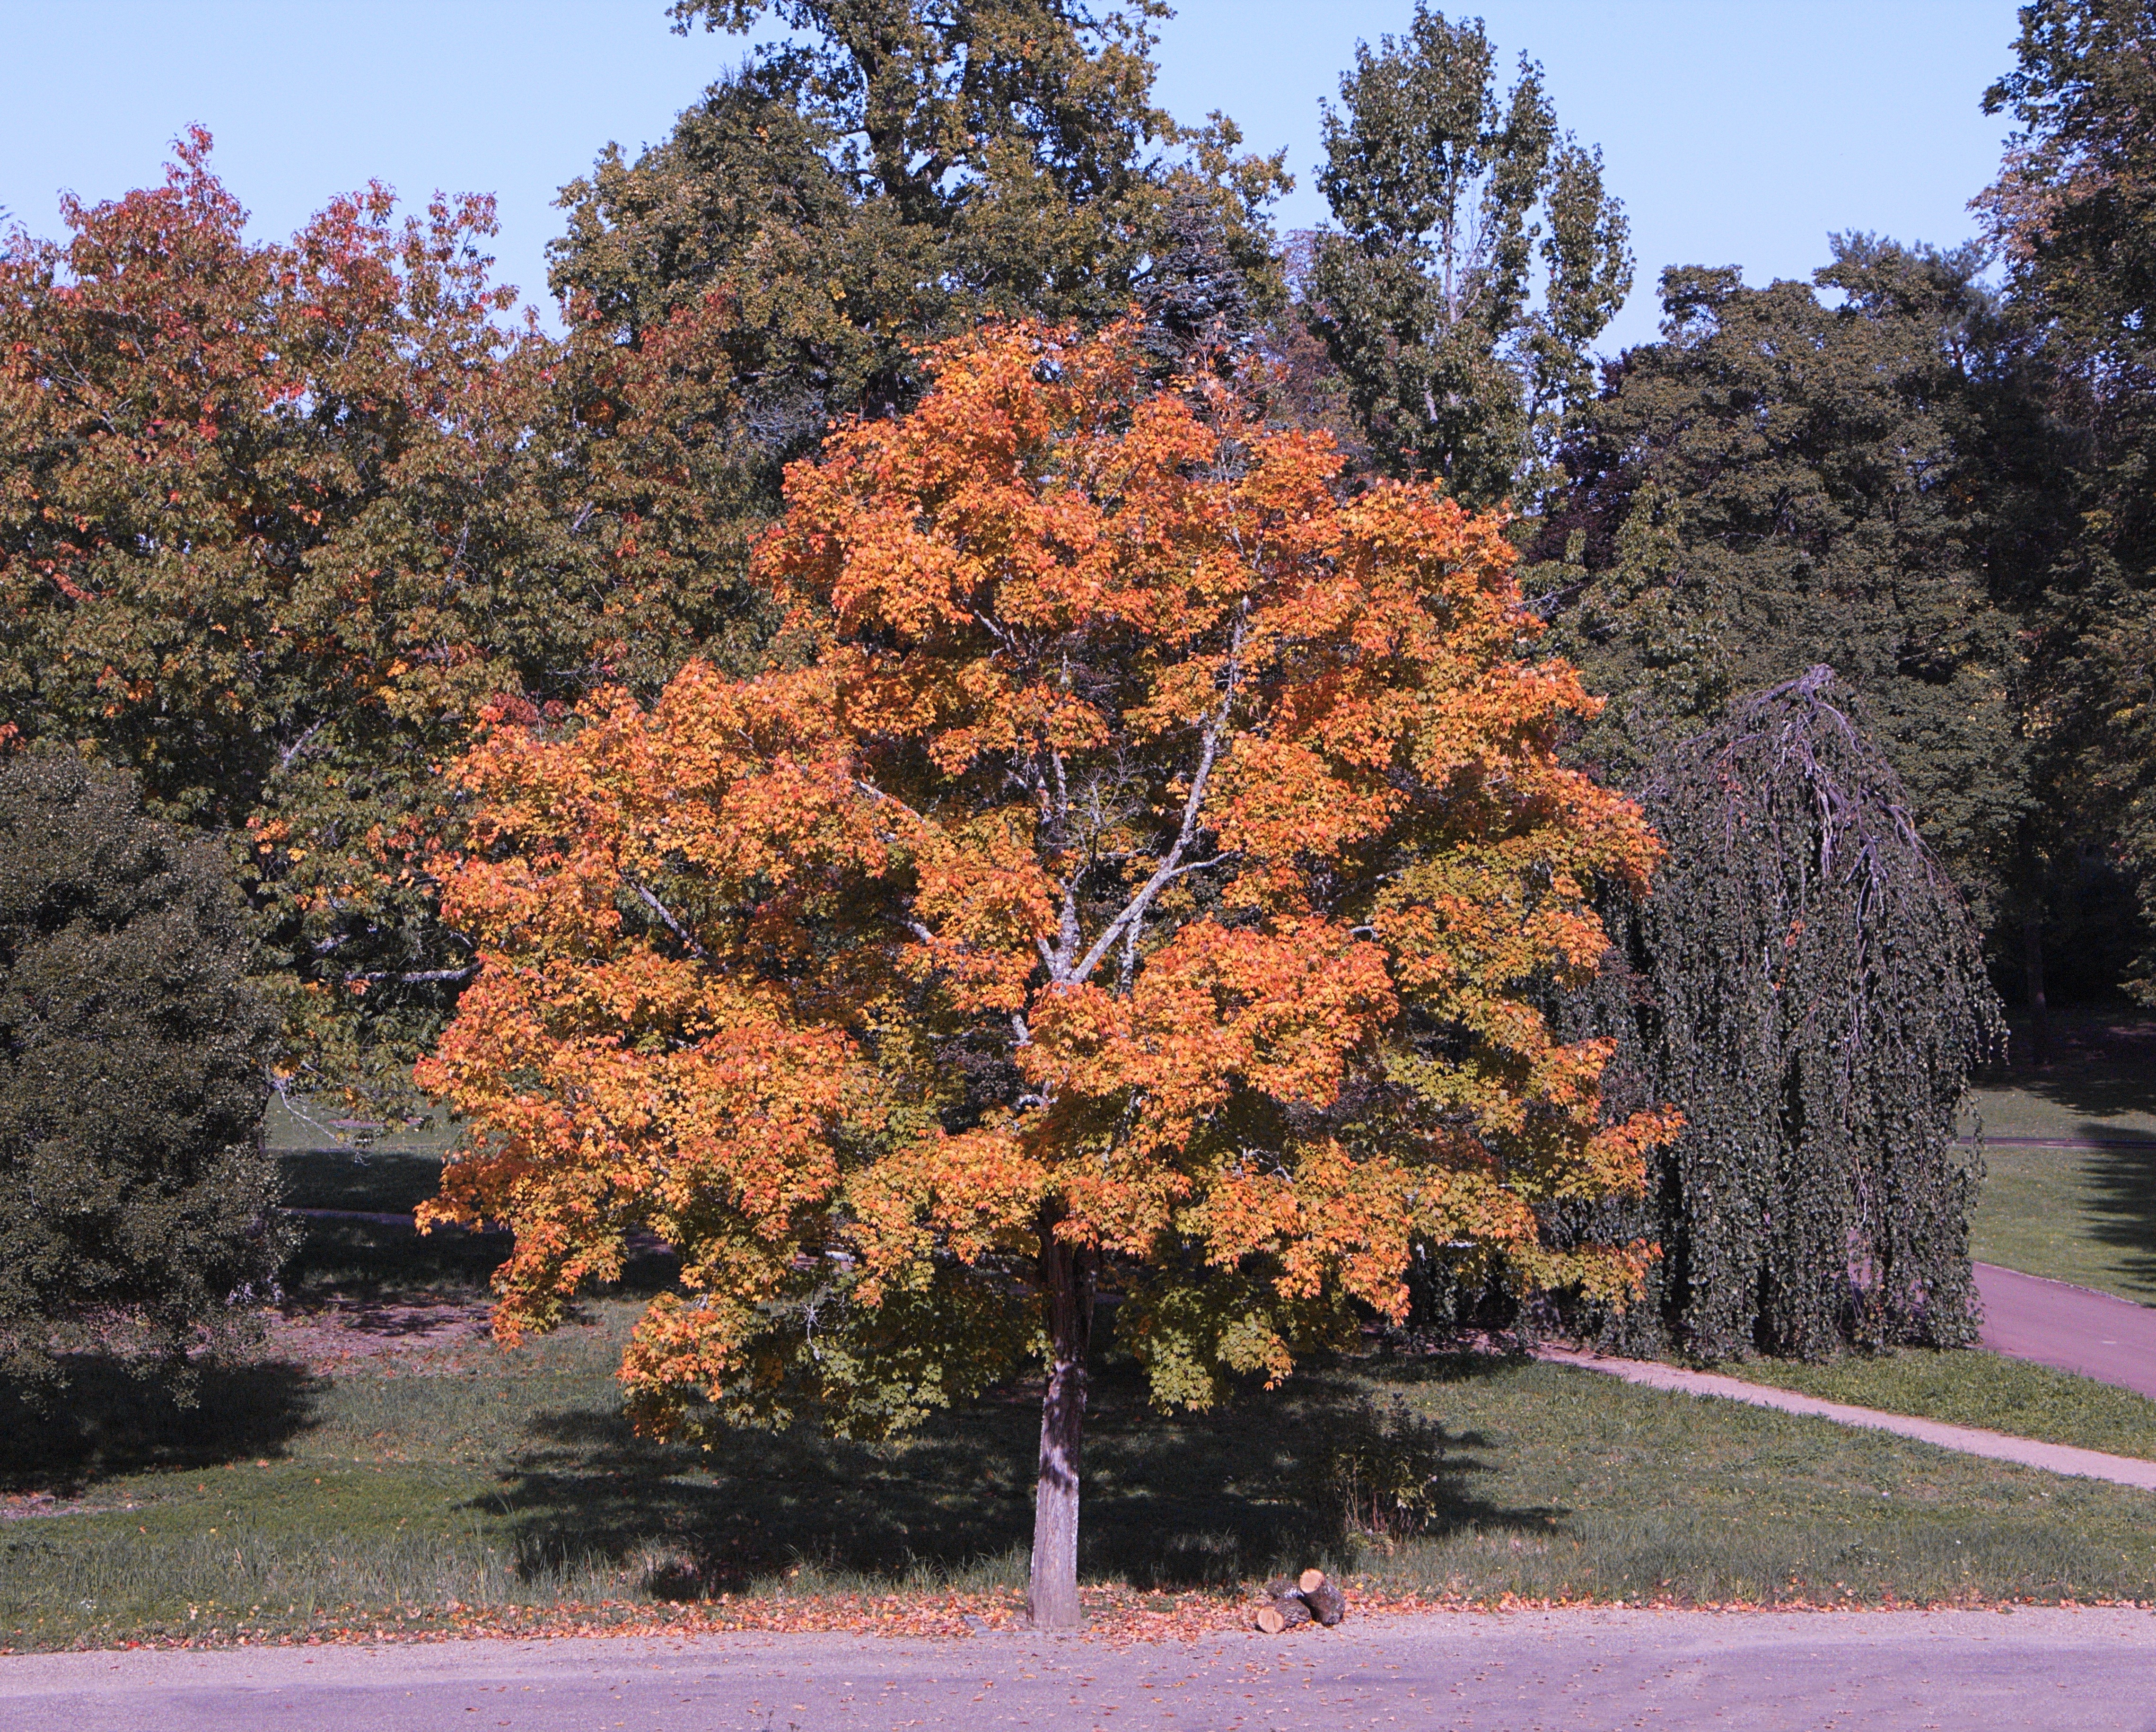
tree, nature, plant, leaf, fall, flower, parking, orange, red, autumn, park, market, botany, garden, season, maple tree, colors, gold, shrub, deciduous, dore, flowering plant, woody plant, land plant